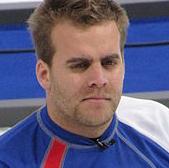
Age: 26